Mason Melia

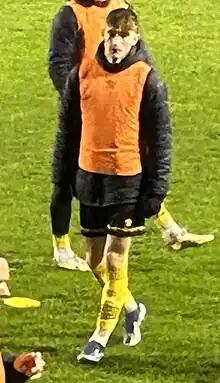
Melia warming up with St Patrick's Athletic in 2023

Mason Melia (born 23 September 2007) is an Irish professional footballer who plays as a forward for League of Ireland Premier Division club St Patrick's Athletic. In January 2026, he will join Premier League club Tottenham Hotspur.